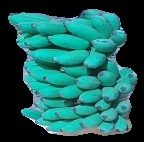
Variety: elakki-bale
Grade: grade3